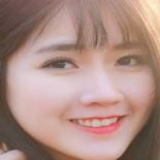
diễn viên Kiều Trinh Xíu